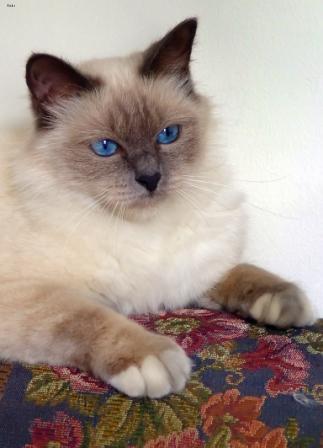
Breed: Birman